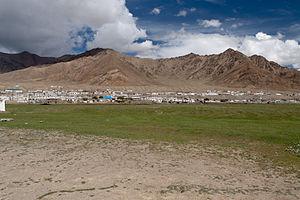
Murghab est une ville du Tadjikistan, chef-lieu du raïon de Murghab dans le Haut-Badakhchan, dans la partie orientale du Pamir. C'est la plus haute ville du pays. Elle est traversée par la route M41 et se trouve sur le cours du Murghab. Elle a été fondée par les Russes en 1893 et d'abord nommée Pamirsky Post.